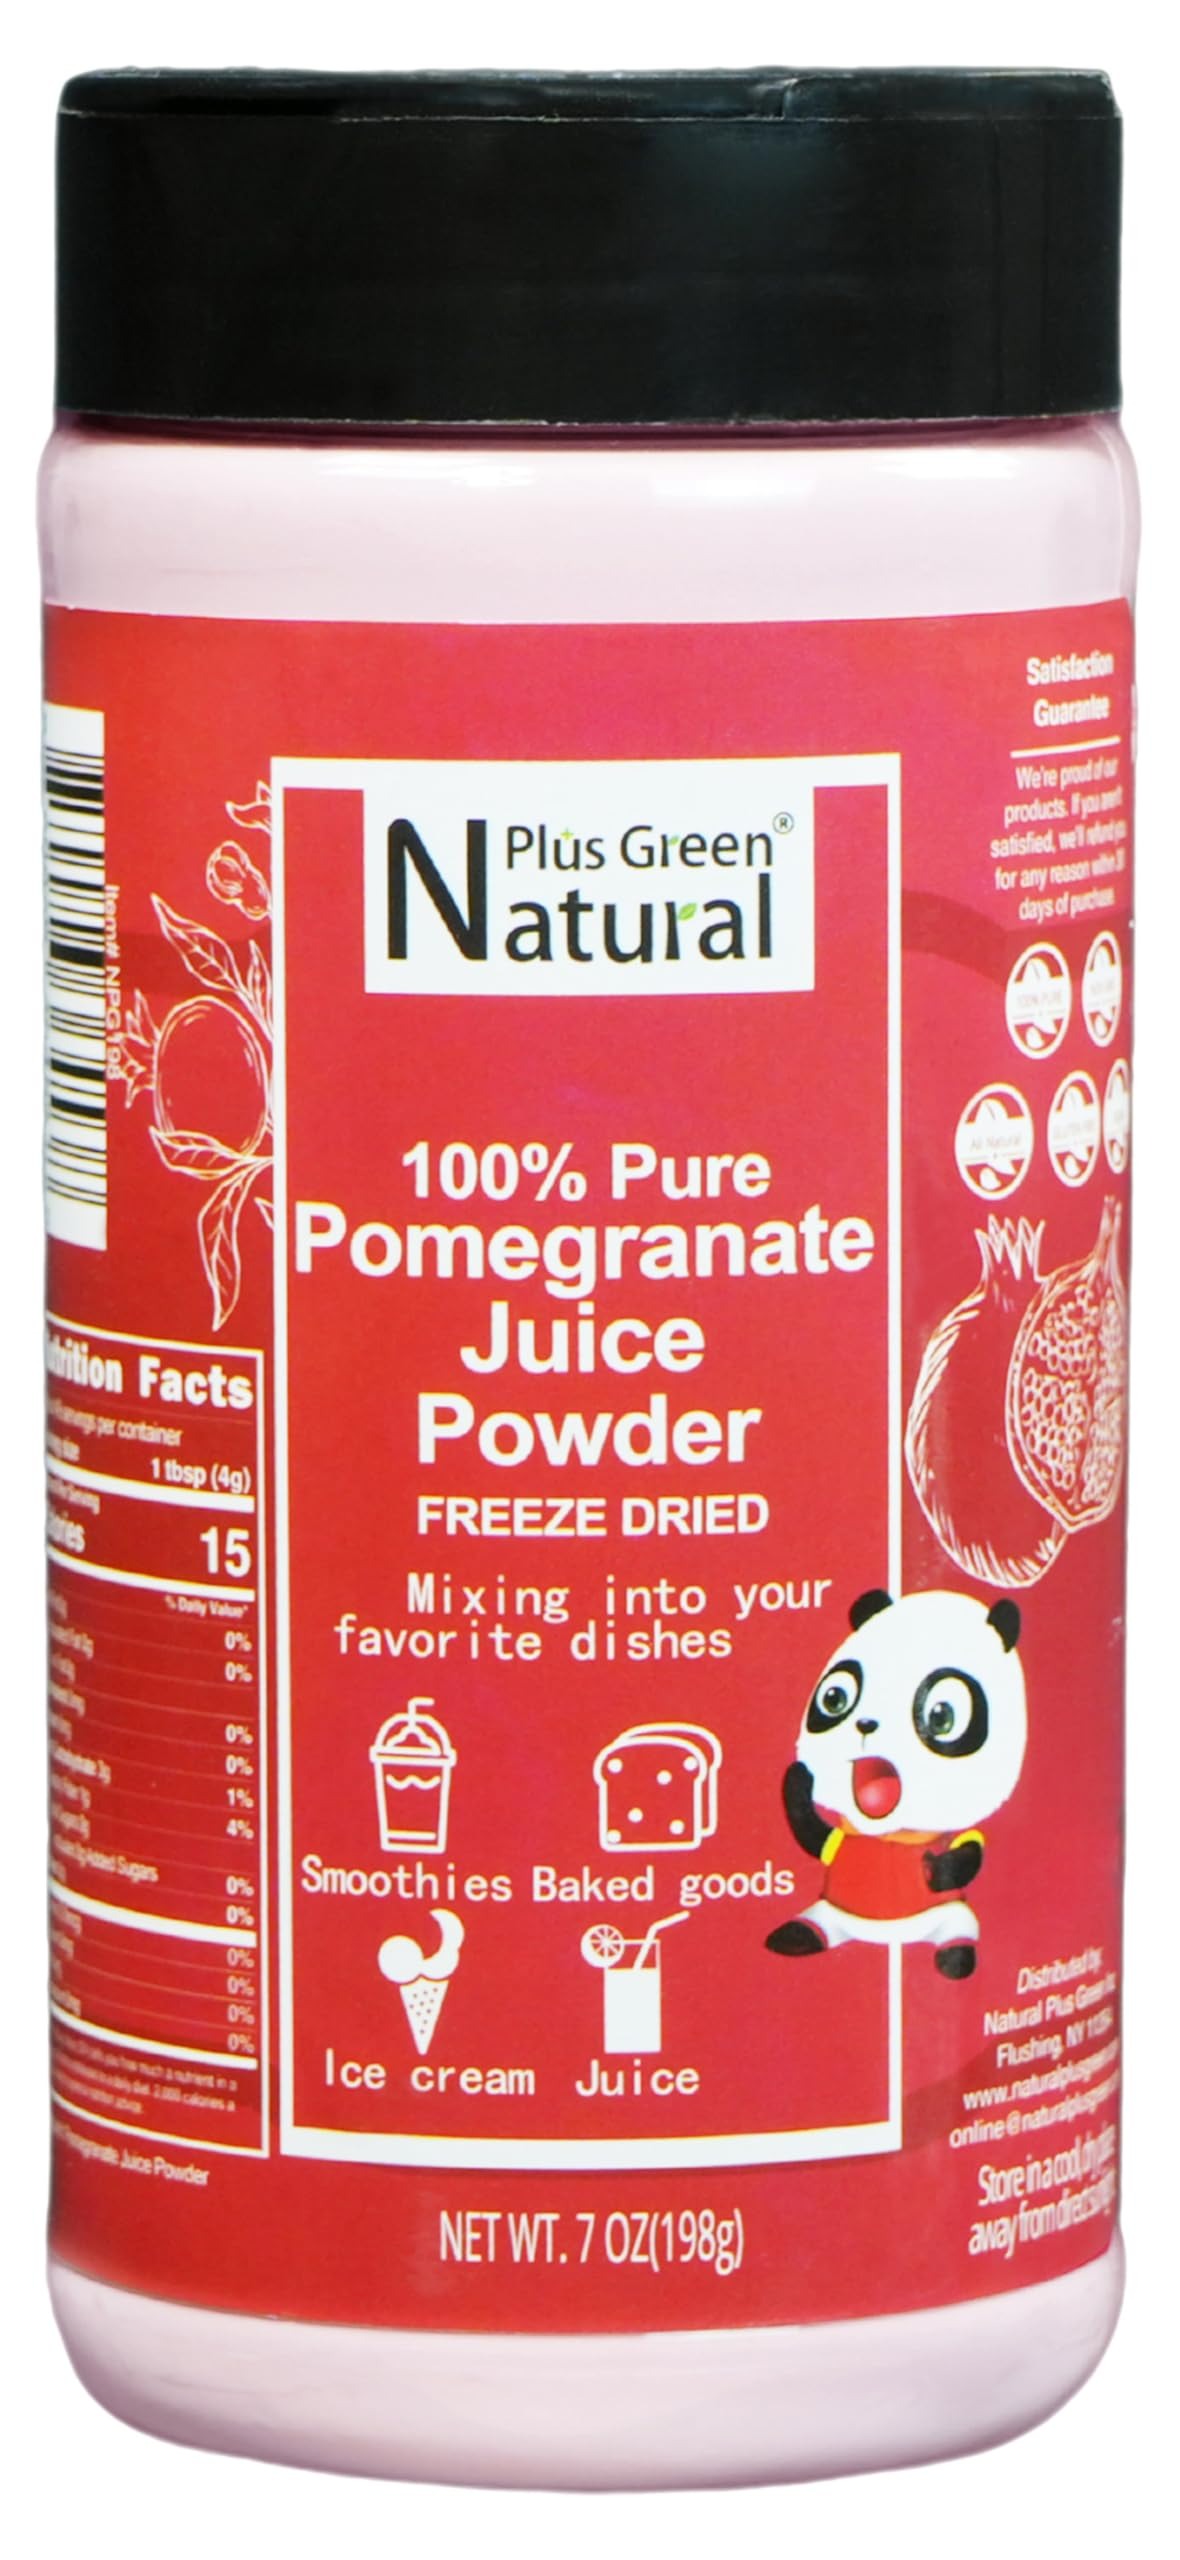
Item Name: NPG Freeze-Dried Pomegranate Juice Powder 7 Oz, Seedless Fine Powder 100% Natural for Smoothies, Beverages, Baking, and Cooking, Vegan-Friendly, Light Pink Color, Natural Food Coloring
Bullet Point 1: 100% Pure Pomegranate: Made from freeze-dried pomegranate juice, this powder is free of additives, preservatives, fillers, or artificial ingredients. It’s vegan, gluten-free, and non-GMO, delivering a clean and natural product.
Bullet Point 2: Rich in Nutrients: This pomegranate powder is a nutrient-dense addition to your diet, supporting overall wellness while providing a natural and delicious flavor.
Bullet Point 3: Versatile Superfood: Perfect for smoothies, juices, yogurts, soups, and baked goods, or mix with water for a quick and easy nutrient boost.
Bullet Point 4: Natural Flavor & Color: Pomegranate powder delivers a rich, sweet-tart flavor and a lovely light pink hue, enhancing both the taste and presentation of your favorite recipes.
Bullet Point 5: Consistent Quality: Made from premium pomegranates, this fine powder ensures vibrant flavor, a beautiful light pink hue, and reliable quality for all your culinary and health-focused creations.
Product Description: NPG Freeze Dried Pomegranate Juice Powder 7 Oz, 100% Natural Fruit Powder for Smoothies & Beverages, Vegan Friendly, Light Pink Color, Delightful flavor and Natural Food Coloring Perfect for Baking and Cooking
Value: 7.0
Unit: Ounce

Price: 18.95